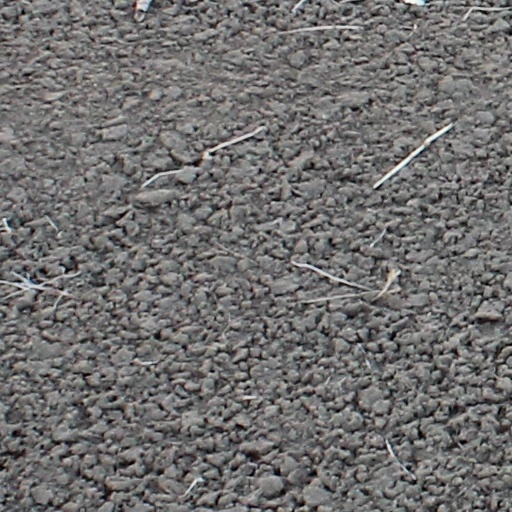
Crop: wheat